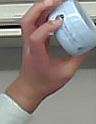
Product: nivea_baby